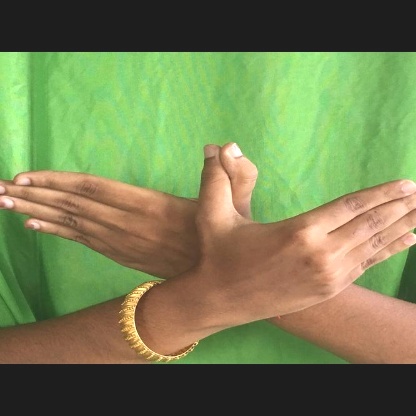
Mudra: Garuda